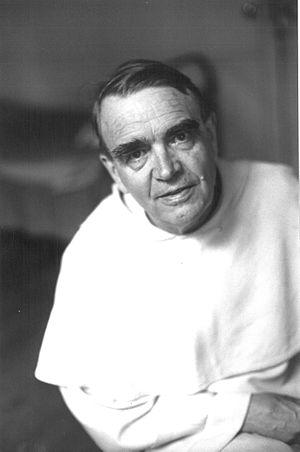
le frère Marie-Dominique Chenu o.p.
Le Père Marie-Dominique Chenu, né le 7 janvier 1895 à Soisy-sur-Seine et décédé le 11 février 1990 à Paris, est un prêtre théologien dominicain, proche du mouvement des prêtres ouvriers. Instigateur du renouvellement du thomisme — parfois appelé néothomisme — il est également connu comme l'un des experts en théologie du concile Vatican II.